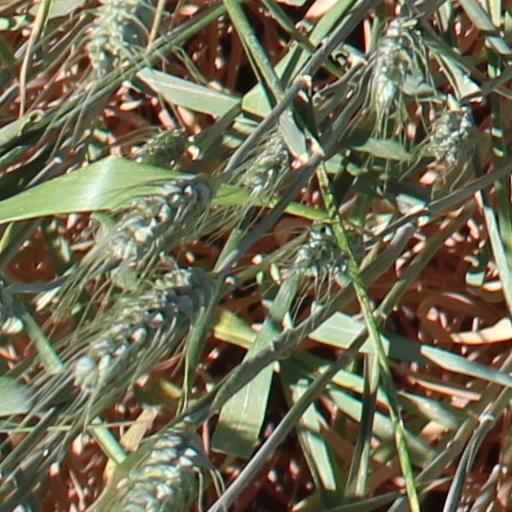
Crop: wheat